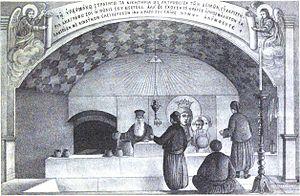
L’église Sainte-Marie-des-Blachernes, aussi appelée Sainte-Marie-Mère-de-Dieu était le sanctuaire le plus sacré de Constantinople. Elle faisait partie du quartier des Blachernes, situé au nord de Constantinople entre le monastère de Chora, la porte d’Andrinople et la Corne d'Or. On y trouvait également les palais d’Alexis Comnène, d’Anastase et du Porphyrogénète, la tour d’Isaac Ange et l'une des 24 portes de la muraille de Théodose II, laquelle fut modifiée sous le règne d’Héraclius pour englober l’église. Détruites par divers séismes au cours des siècles, elle fut restaurée à nombre d’occasions, la plus récente étant en 1960. Sa fontaine sacrée demeure un lieu de pèlerinage tant pour les chrétiens orthodoxes que pour les musulmans.